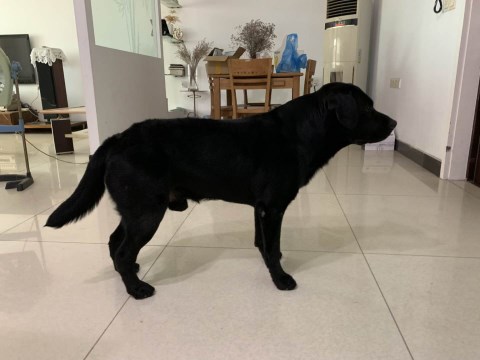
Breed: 3580-n000122-Labrador_retriever